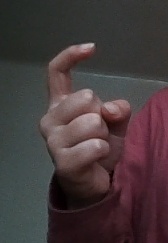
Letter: ra